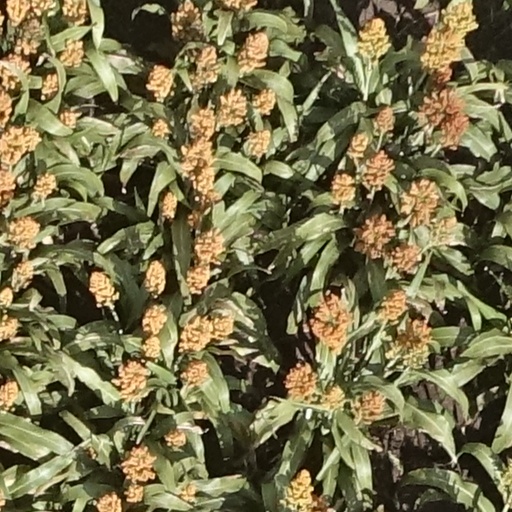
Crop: sorghum